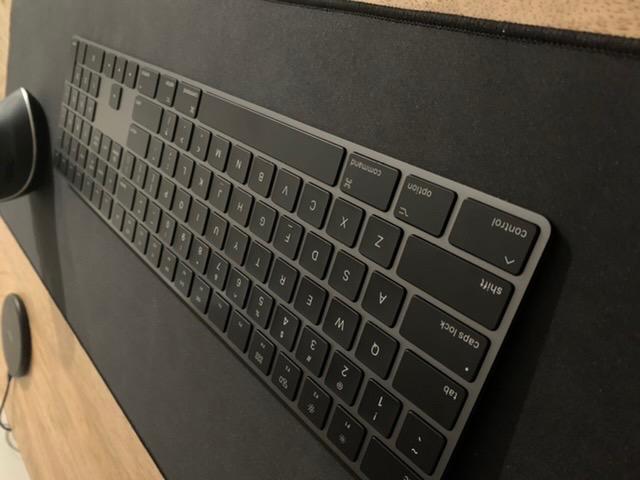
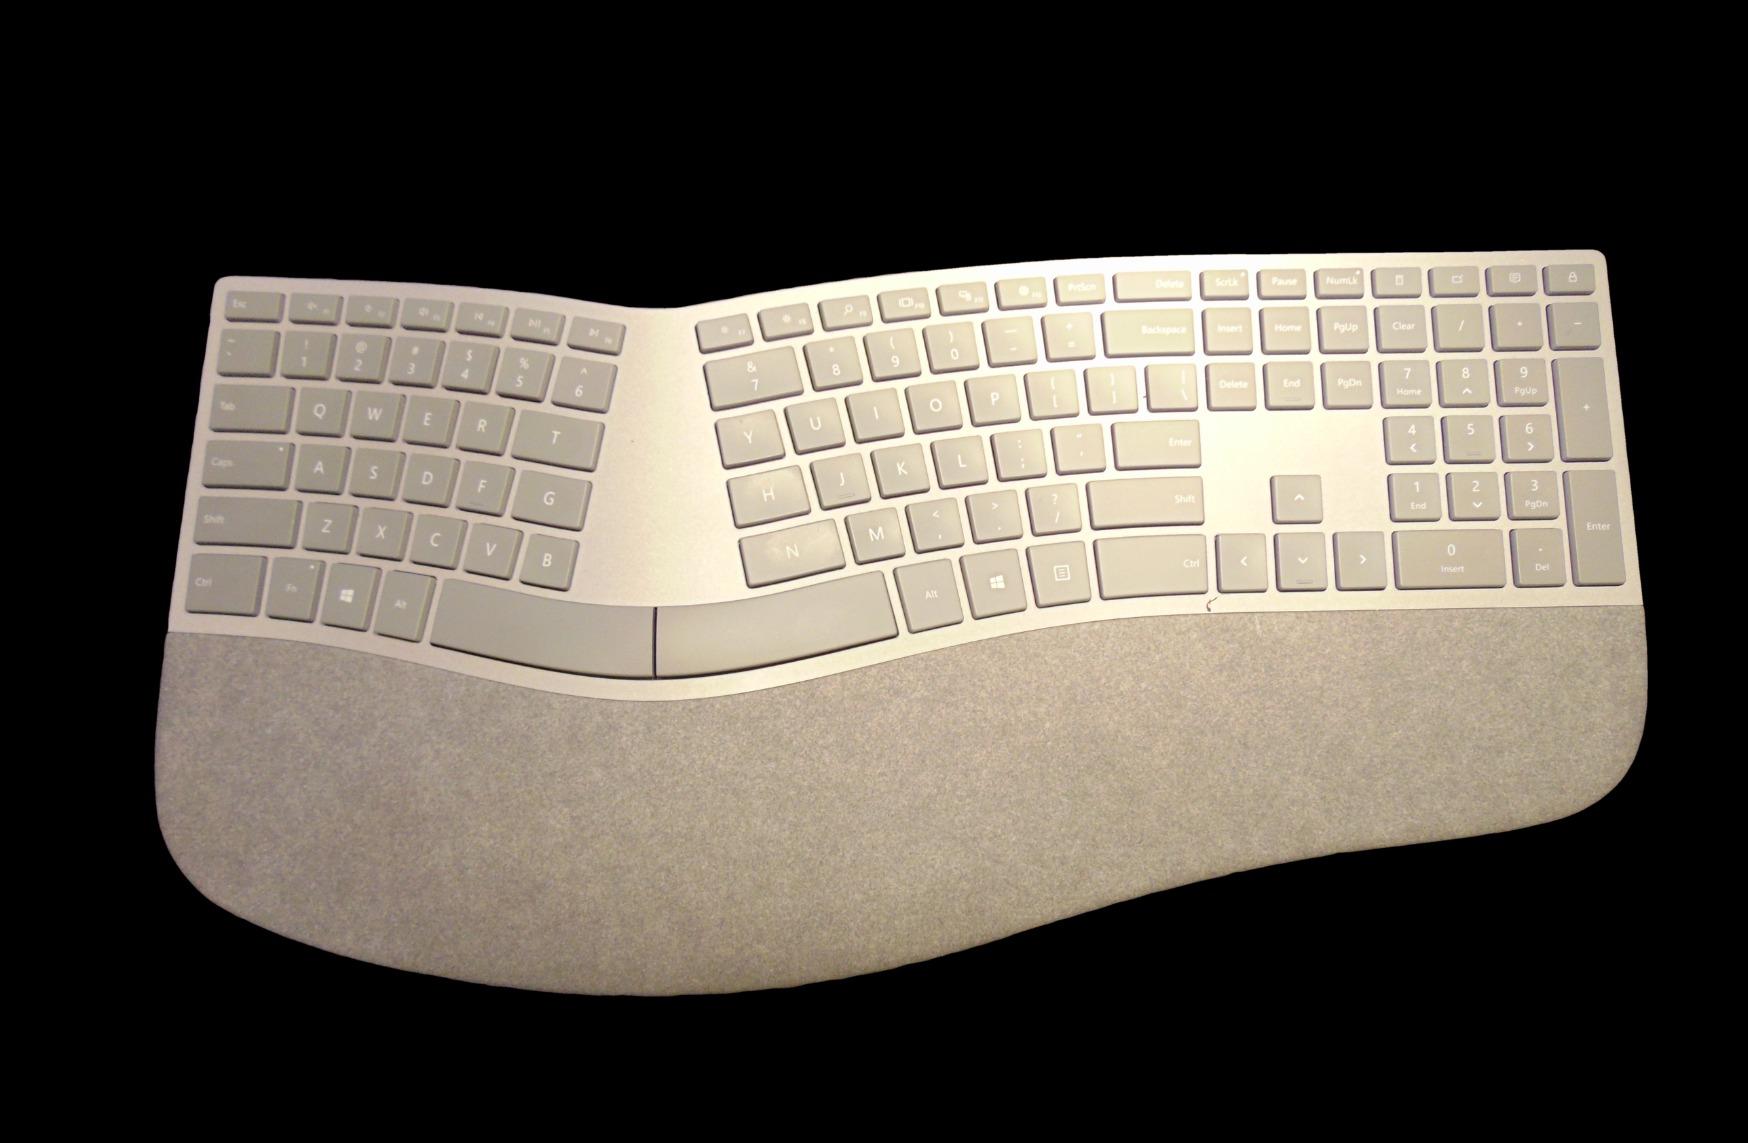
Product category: keyboard
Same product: no